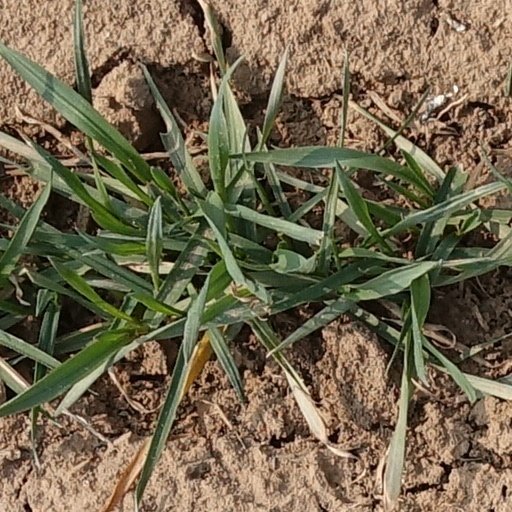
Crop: wheat